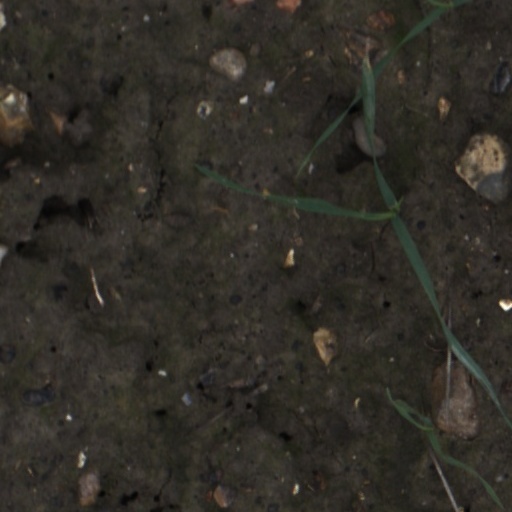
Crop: wheat